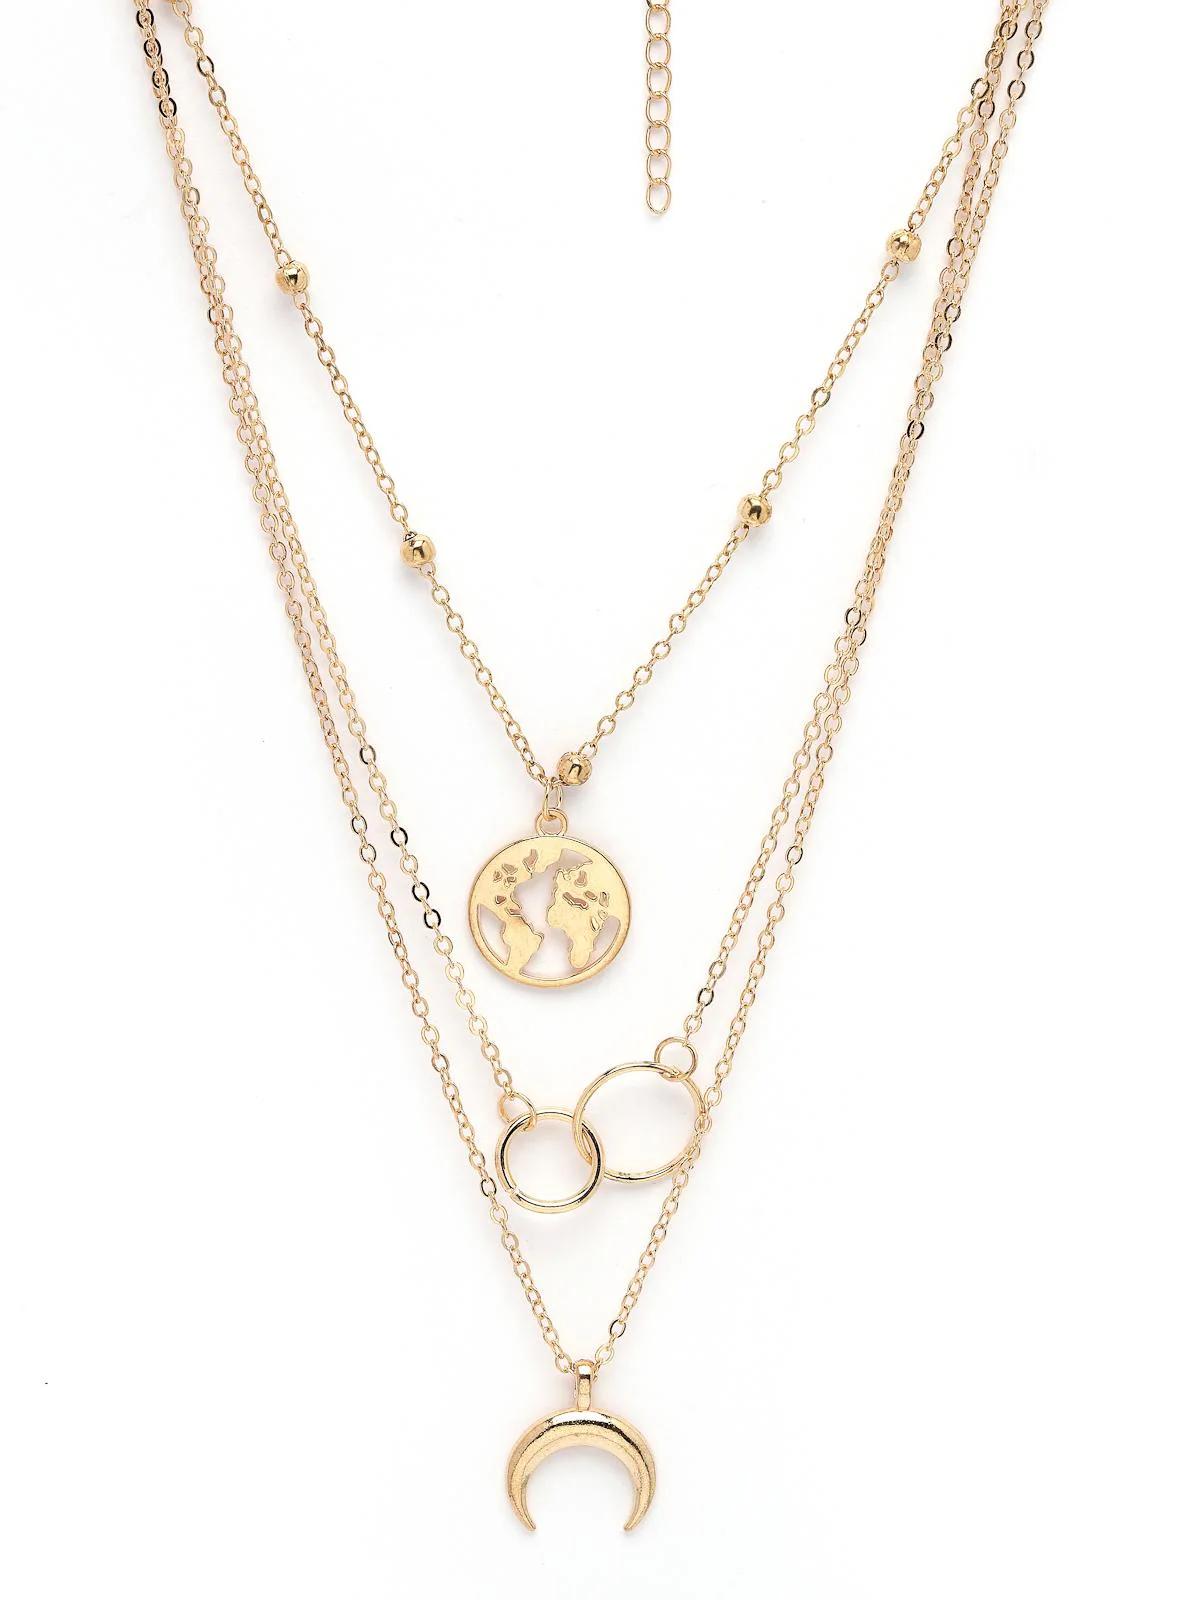
Scintillare by Sukkhi Unique Style Gold Plated Multilayered Pendant Necklace for Women & Girls |Birthday Gift for Girls And Women Anniversary Gift for Wife| Gifts Collection|N106622
Type: Necklaces & Pendants
Brand: Scintillare by Sukkhi
Price: Rs. 268
 Elevate your style with Scintillare by Sukkhi's Unique Style Gold Plated Multilayered Pendant Necklace. Ideal for women and girls, it's a perfect birthday or anniversary gift. The unique design features multiple layers of gold-plated brilliance, adding a touch of individuality to any ensemble. Elevate your look with this stunning necklace, a unique and chic addition to your collection. Scintillare by Sukkhi offers a thoughtfully crafted choice from their Gifts Collection, ensuring every occasion is celebrated with grace and enduring style.Disclaimer:There may be slight variation in shade and colour due to photographic effects and monitor settings
Included: 1 Necklace